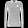
Label: Pullover